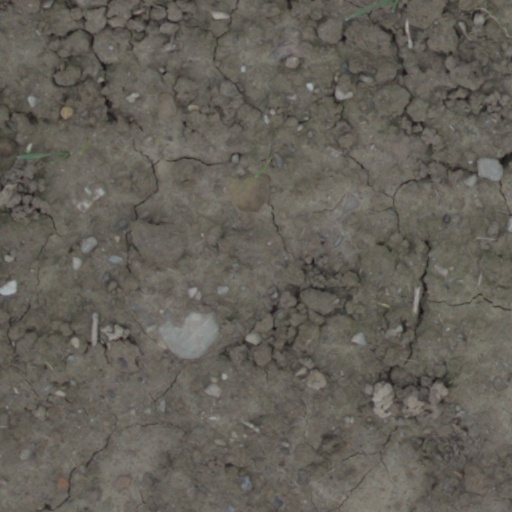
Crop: wheat